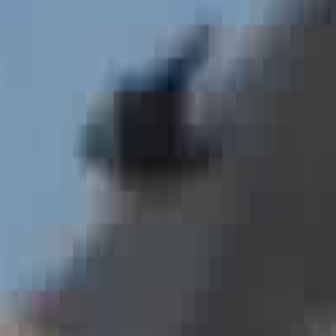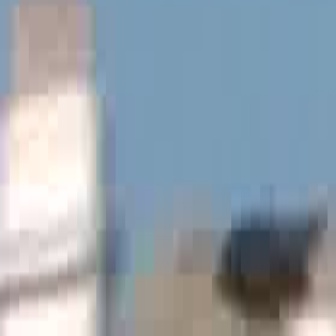
  Please identify the target specified by the bounding box [70,15,219,165] in the first image and locate it in the second image. Return the coordinates in [x_min,y_min,x_max,y_max] format.
Answer: [212,203,329,321]